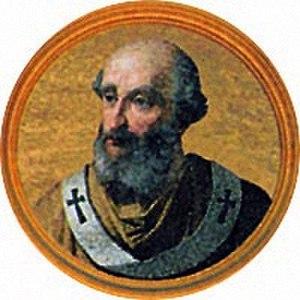
La renonciation du pape est prévue au canon 332 paragraphe 2 du Code de droit canonique : « S’il arrive que le Pontife Romain renonce à sa charge, il est requis pour la validité que la renonciation soit faite librement et qu’elle soit dûment manifestée, mais non pas qu’elle soit acceptée par qui que ce soit » et au canon 44 paragraphe 2 du Code des canons des Églises orientales. La seule condition pour que la renonciation soit valide est qu'elle soit faite « librement et se manifeste correctement ».
Né Jean Fasano, Jean XVIII fut consacré pape le jour de Noël en 1003, charge dont il démissionna en juin 1009. Il était le fils d'un prêtre romain nommé Leo et portait le nom, avant son accession au trône pontifical, de Phasanius.